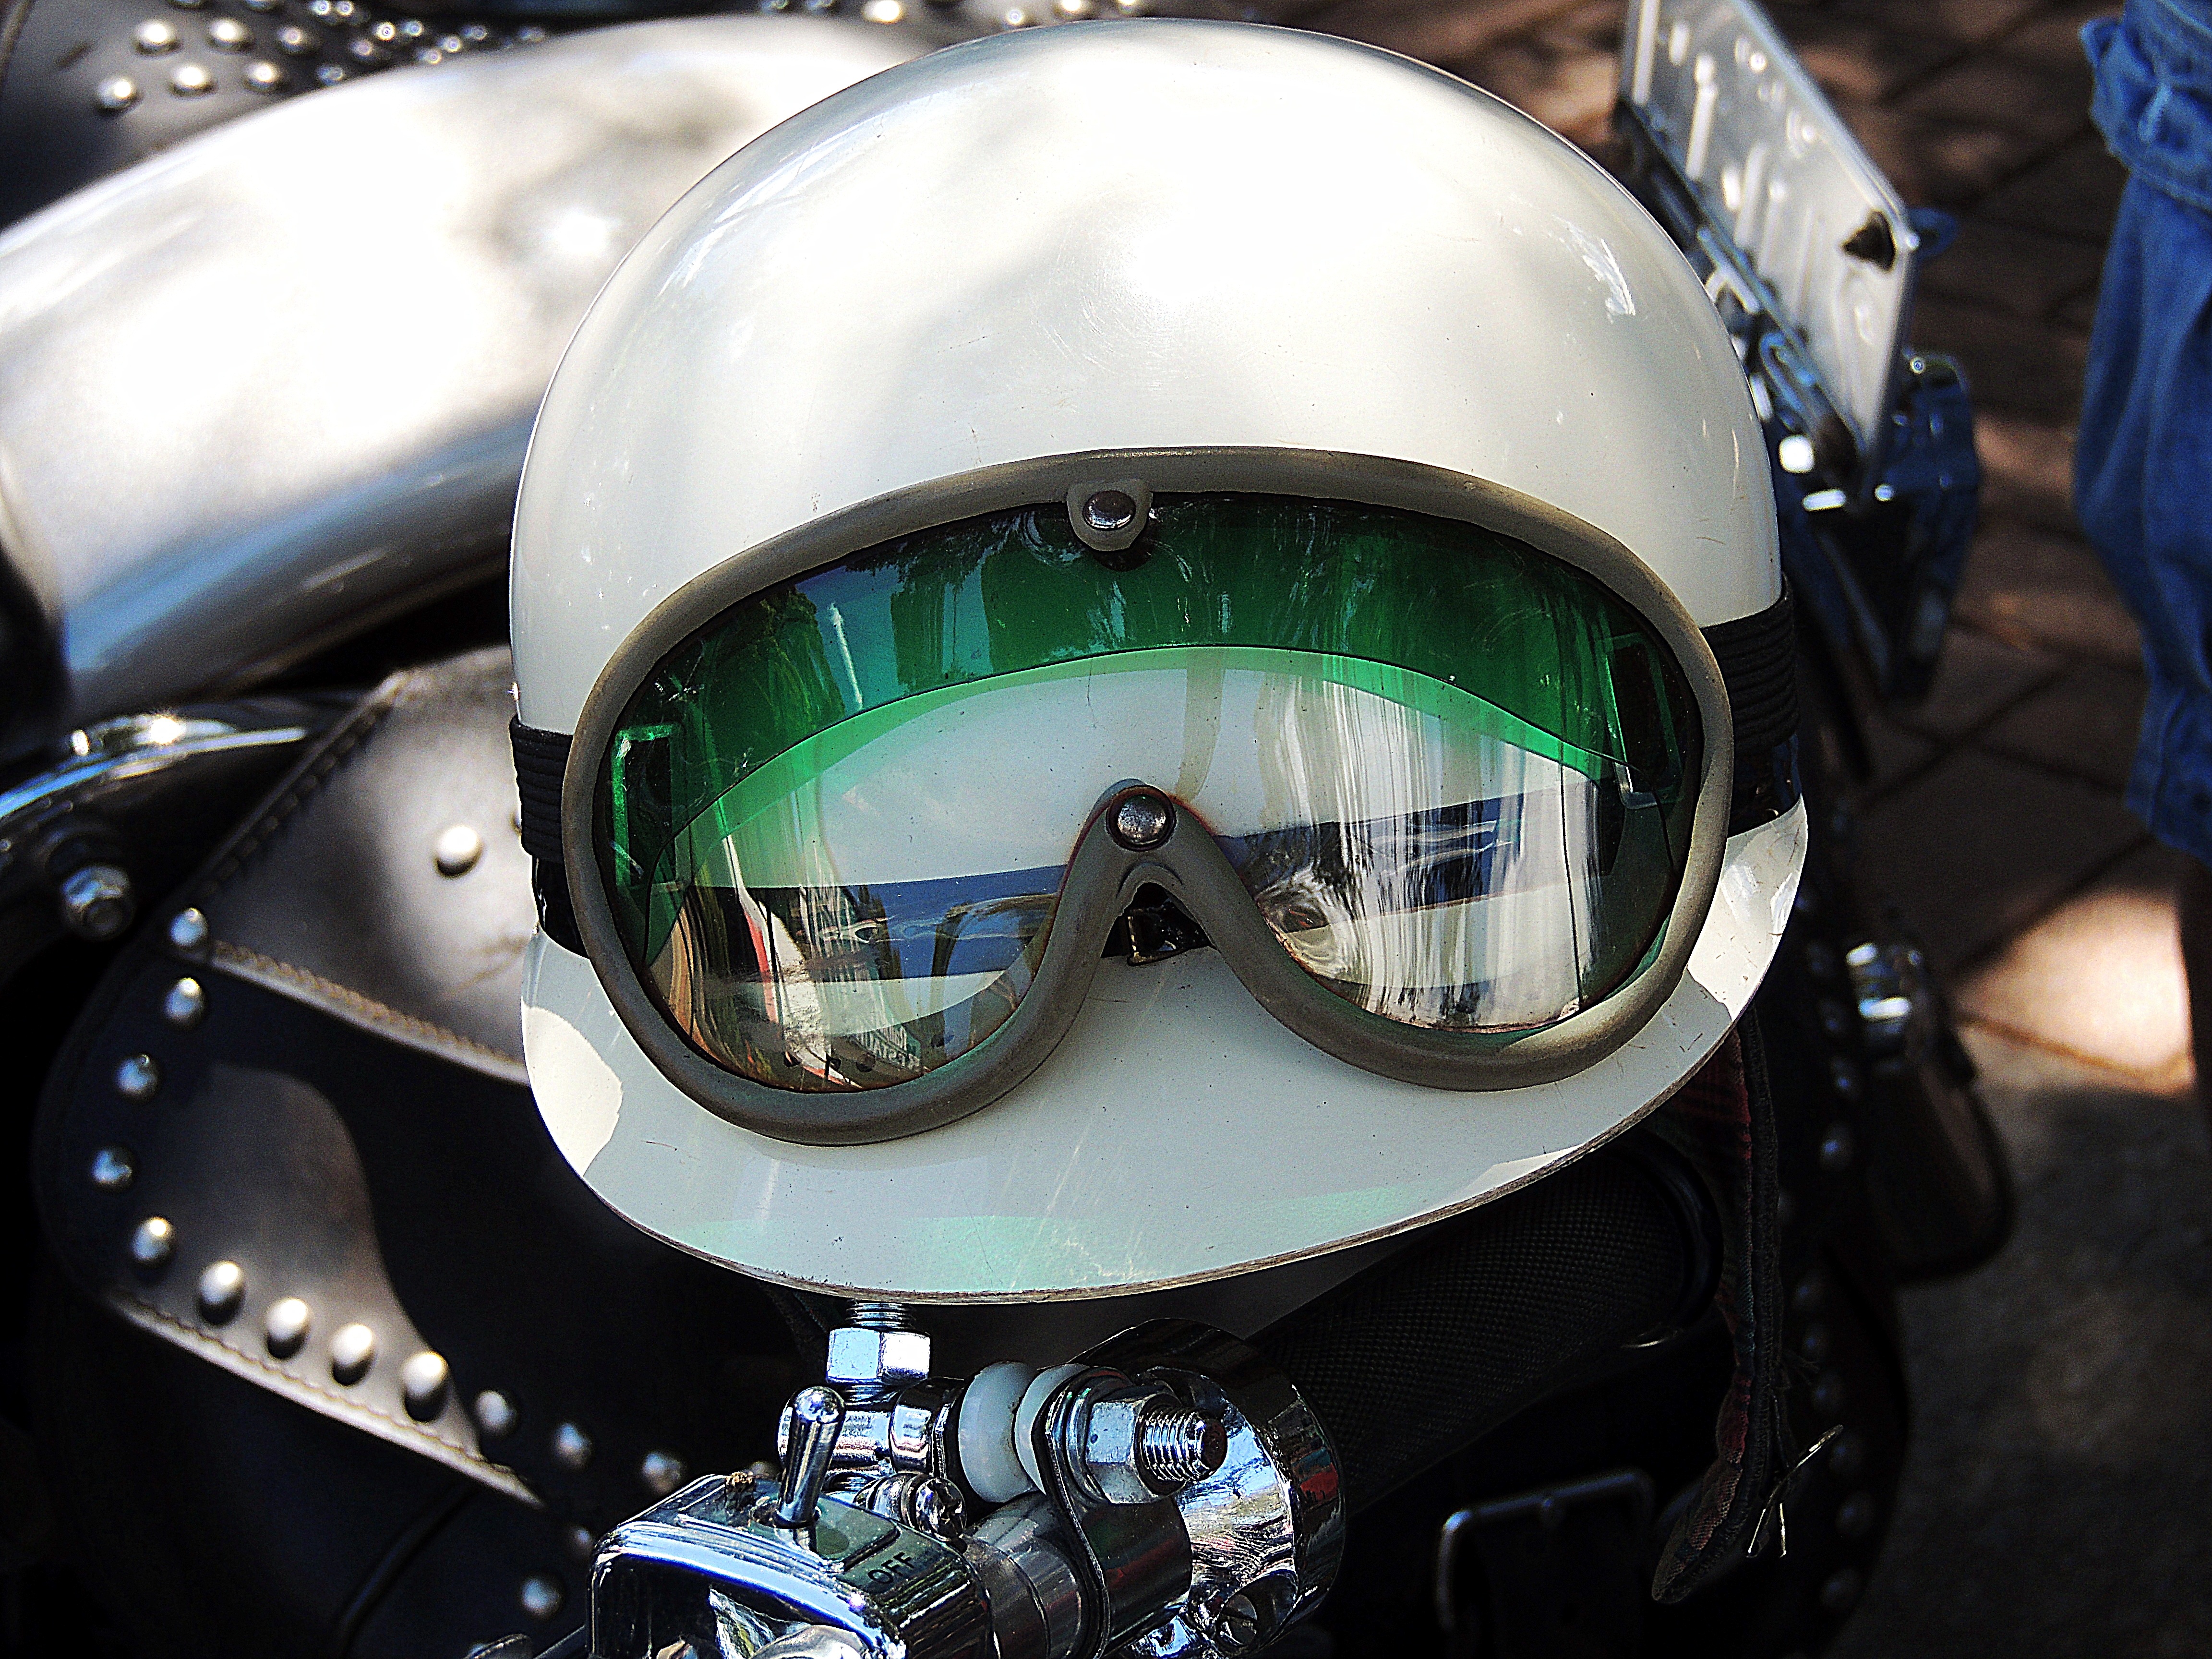
car, vintage, retro, old, vehicle, clothing, motorbike, helmet, glasses, goggles, hobby, motorbike helmet, automobile make, personal protective equipment